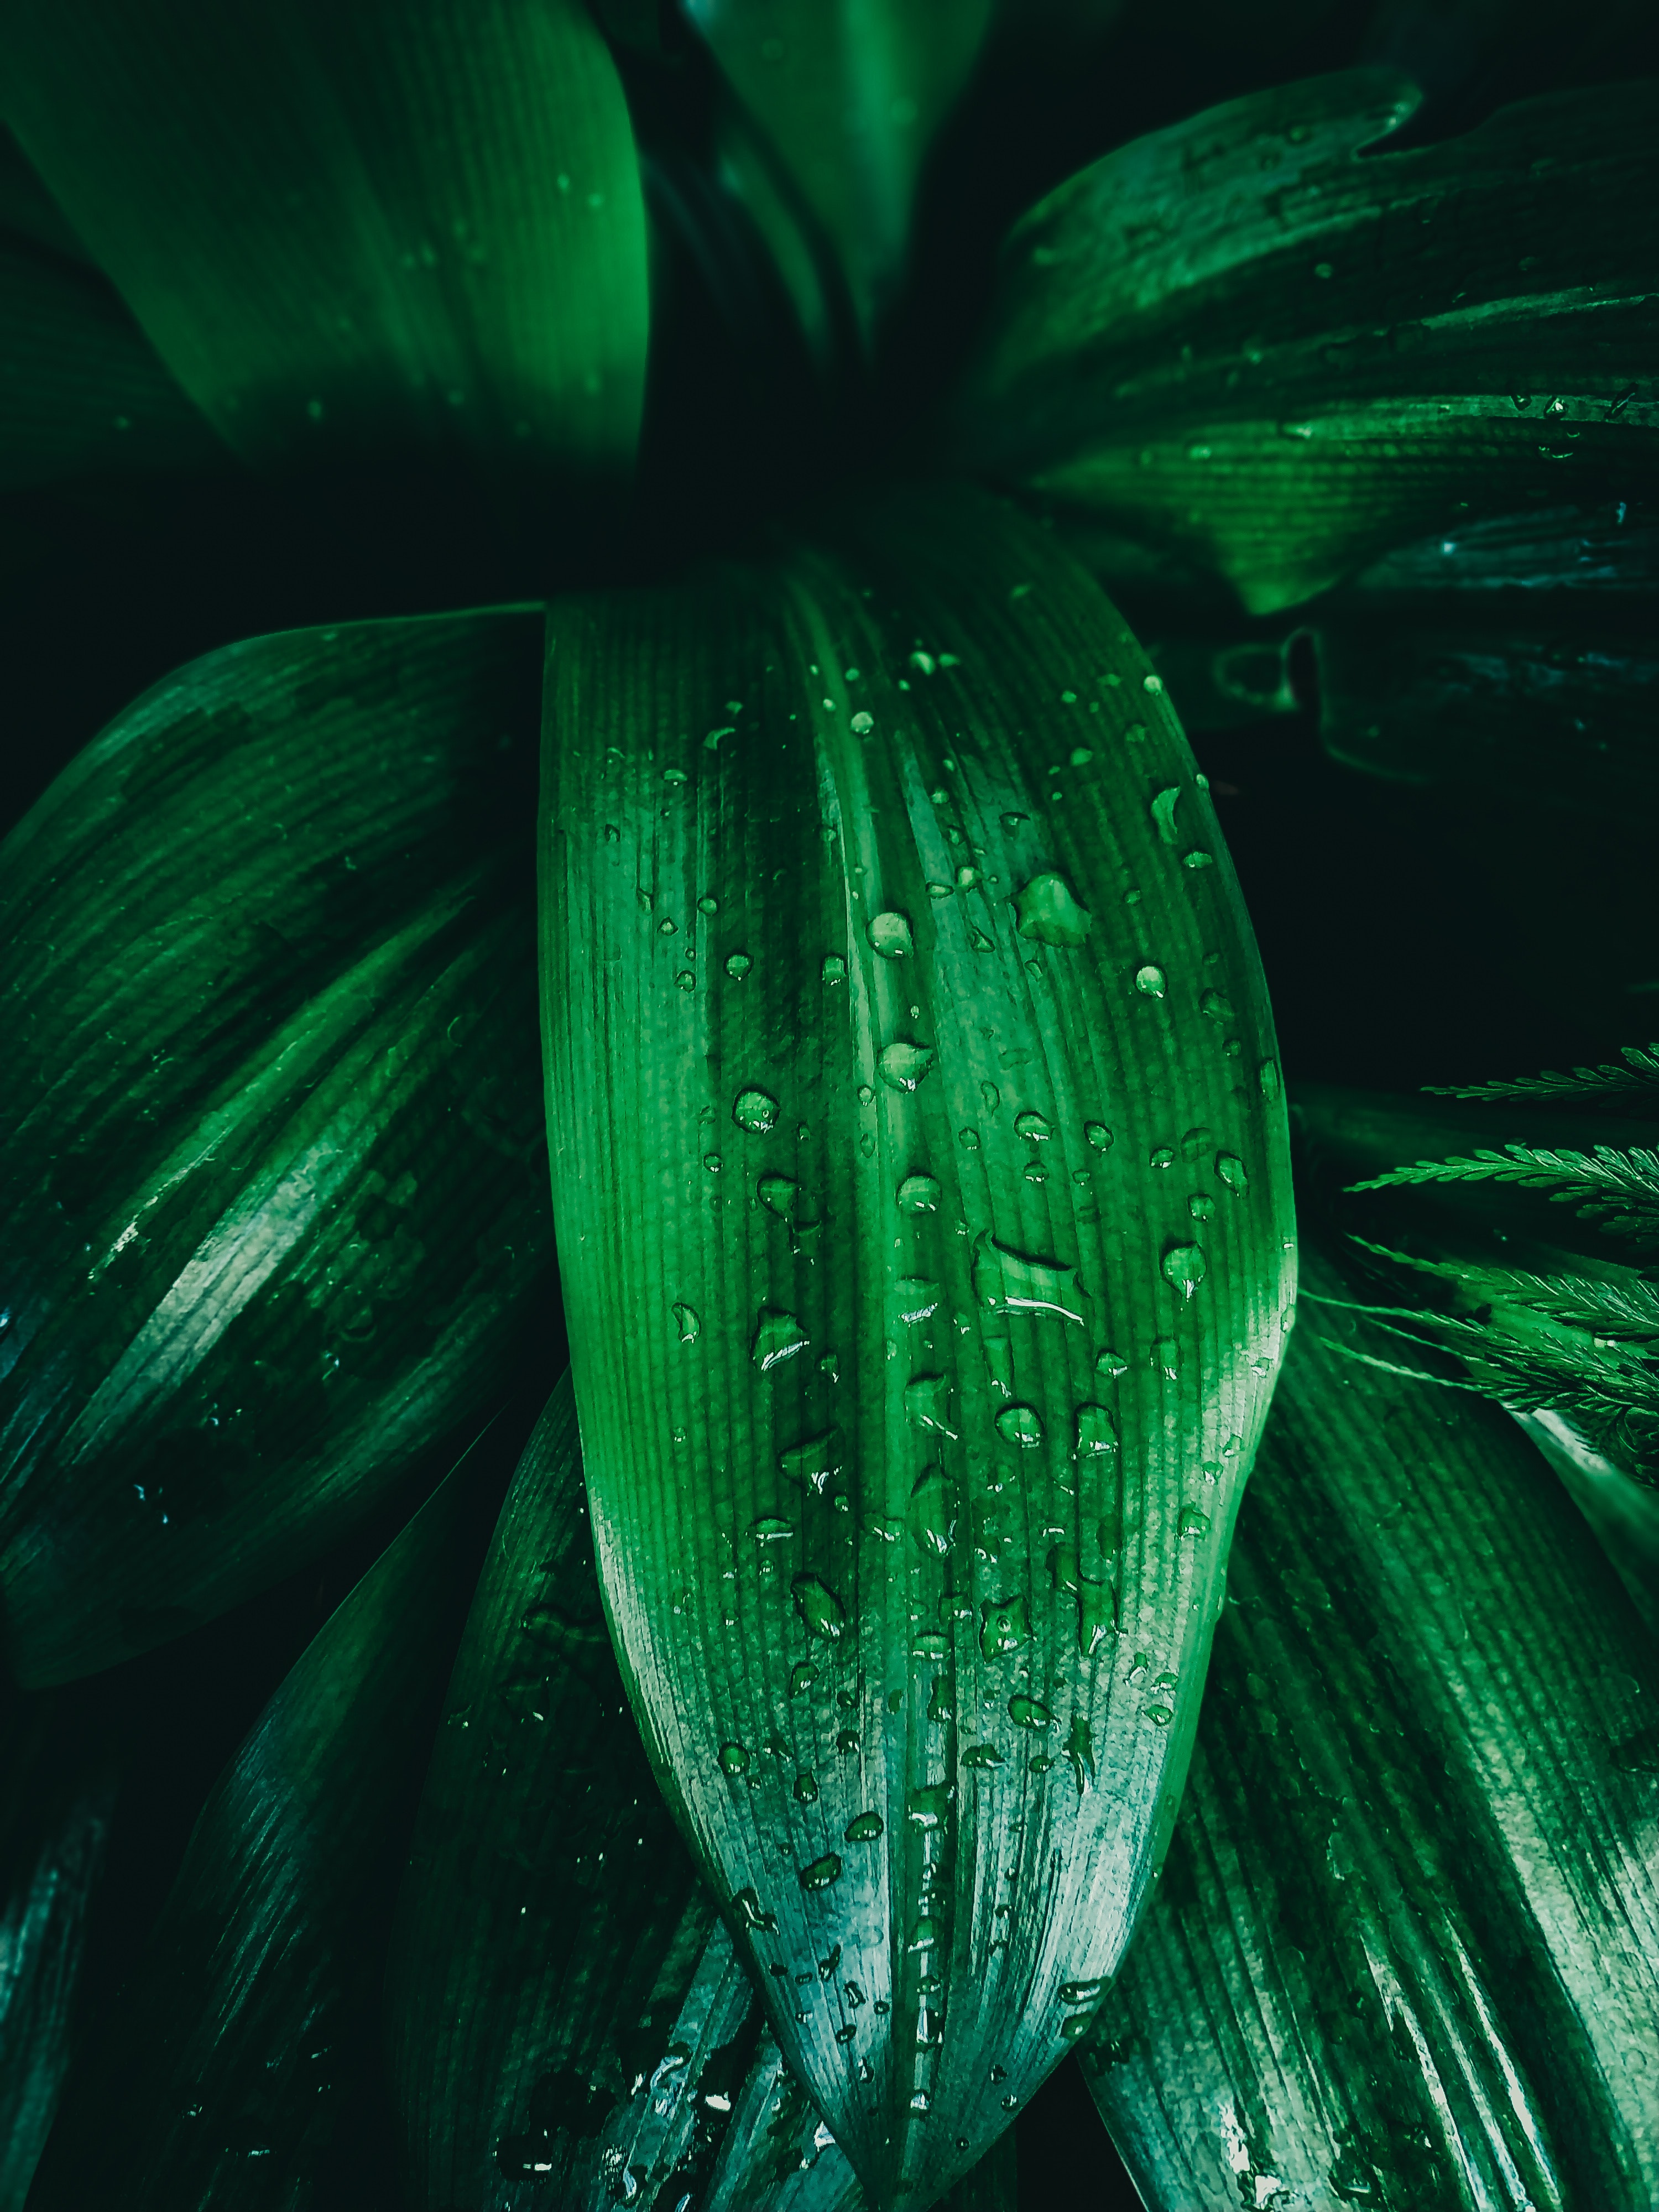
green, water, leaf, organism, plant, flower